World Intellectual Property Day

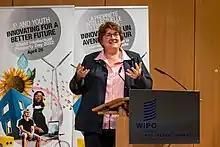
Catherine Jewell, Senior Information Officer, WIPO Information and Digital Outreach Division, announces the winners of the 2022 World Intellectual Property Day Youth Video Competition.

WIPO also hosted the event "Film Industry: A Woman’s Perspective" in collaboration with the Permanent Mission of Peru to the International Organizations in Geneva. The event included a screening of the award-winning film, “” and featured a discussion with , the director, who shared her insights on the film industry from a woman's perspective.